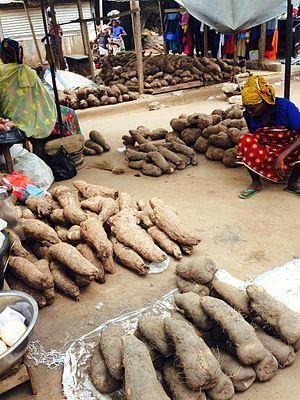
Marché local à Bondoukou